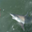
Label: shark